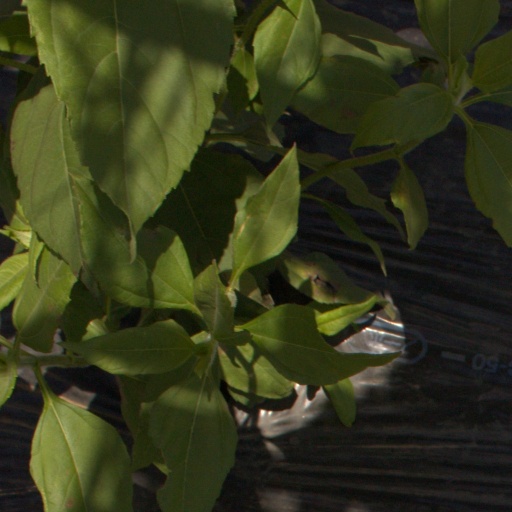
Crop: Jerusalem artichoke